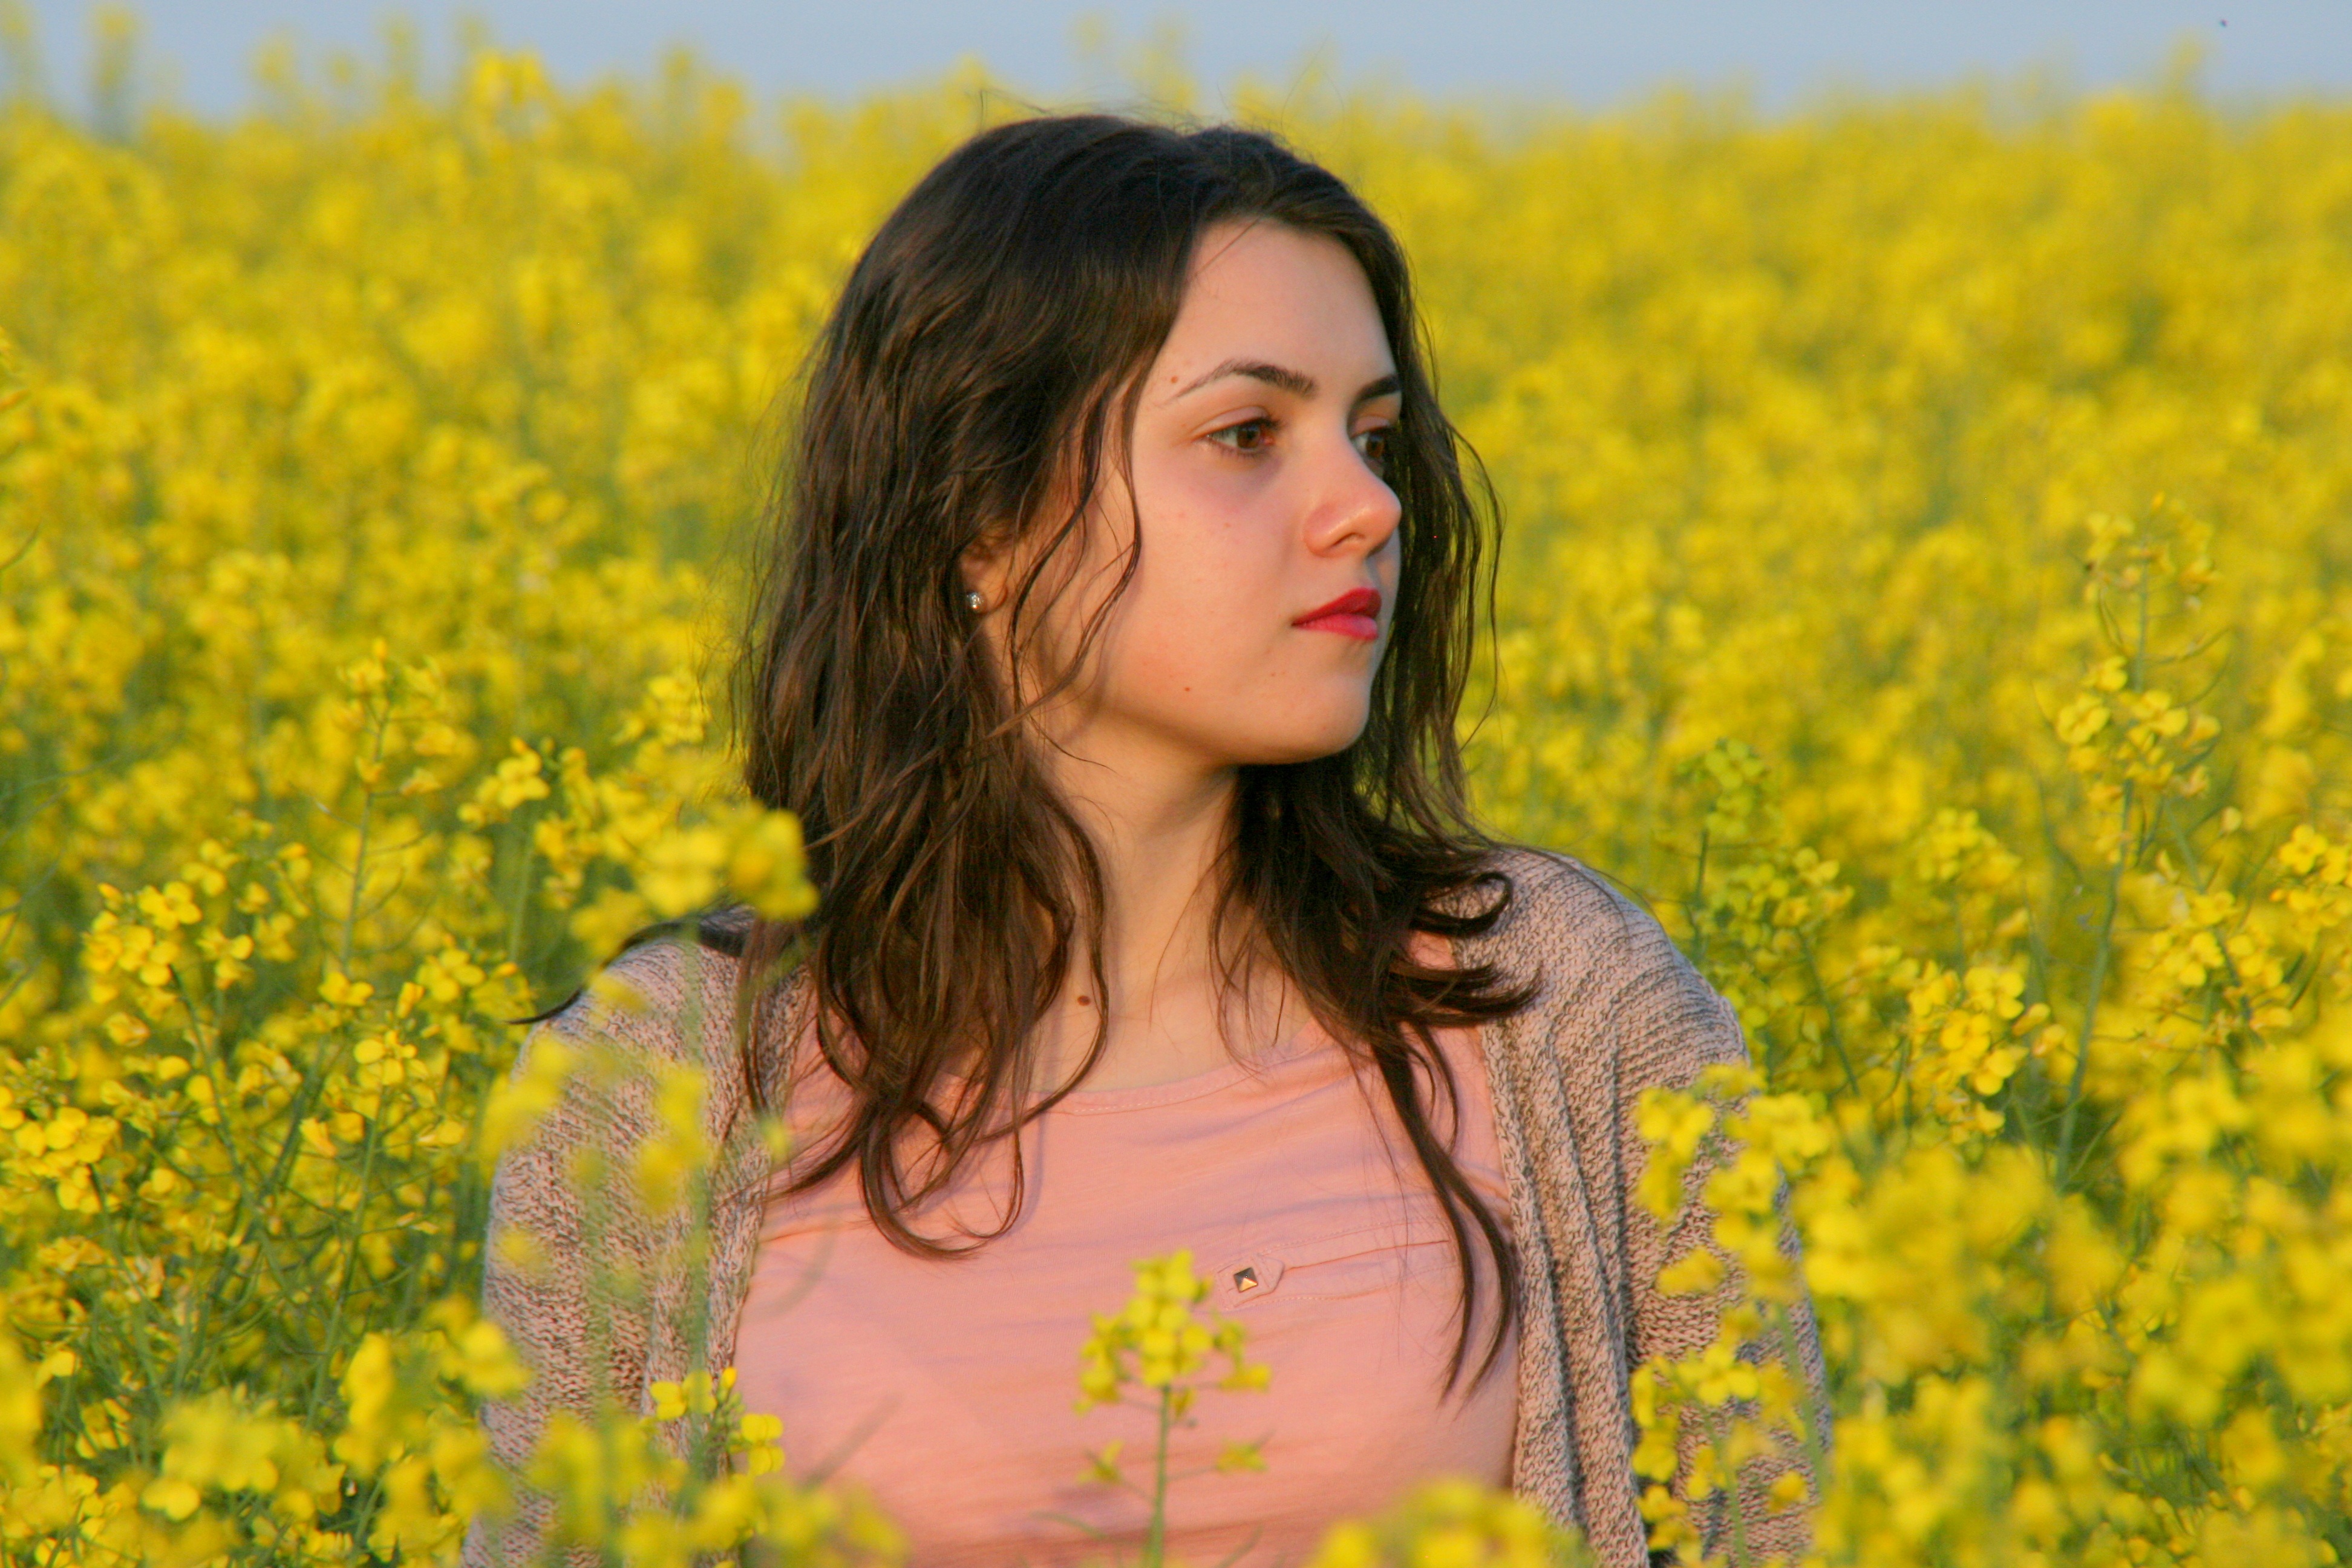
nature, person, plant, girl, field, meadow, flower, portrait, food, produce, vegetable, yellow, rapeseed, flowers, beauty, canola, brassica, flowering plant, grass family, land plant, mustard plant